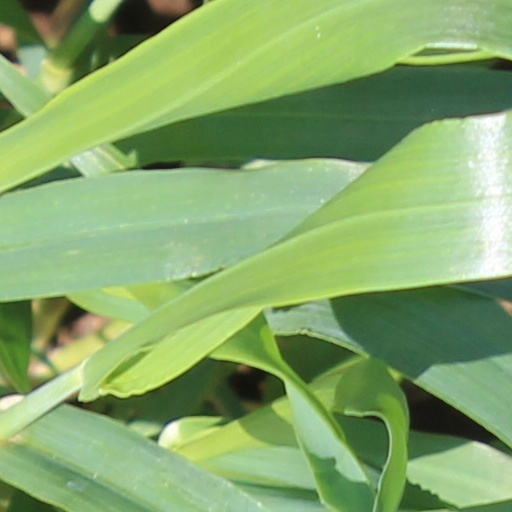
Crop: wheat